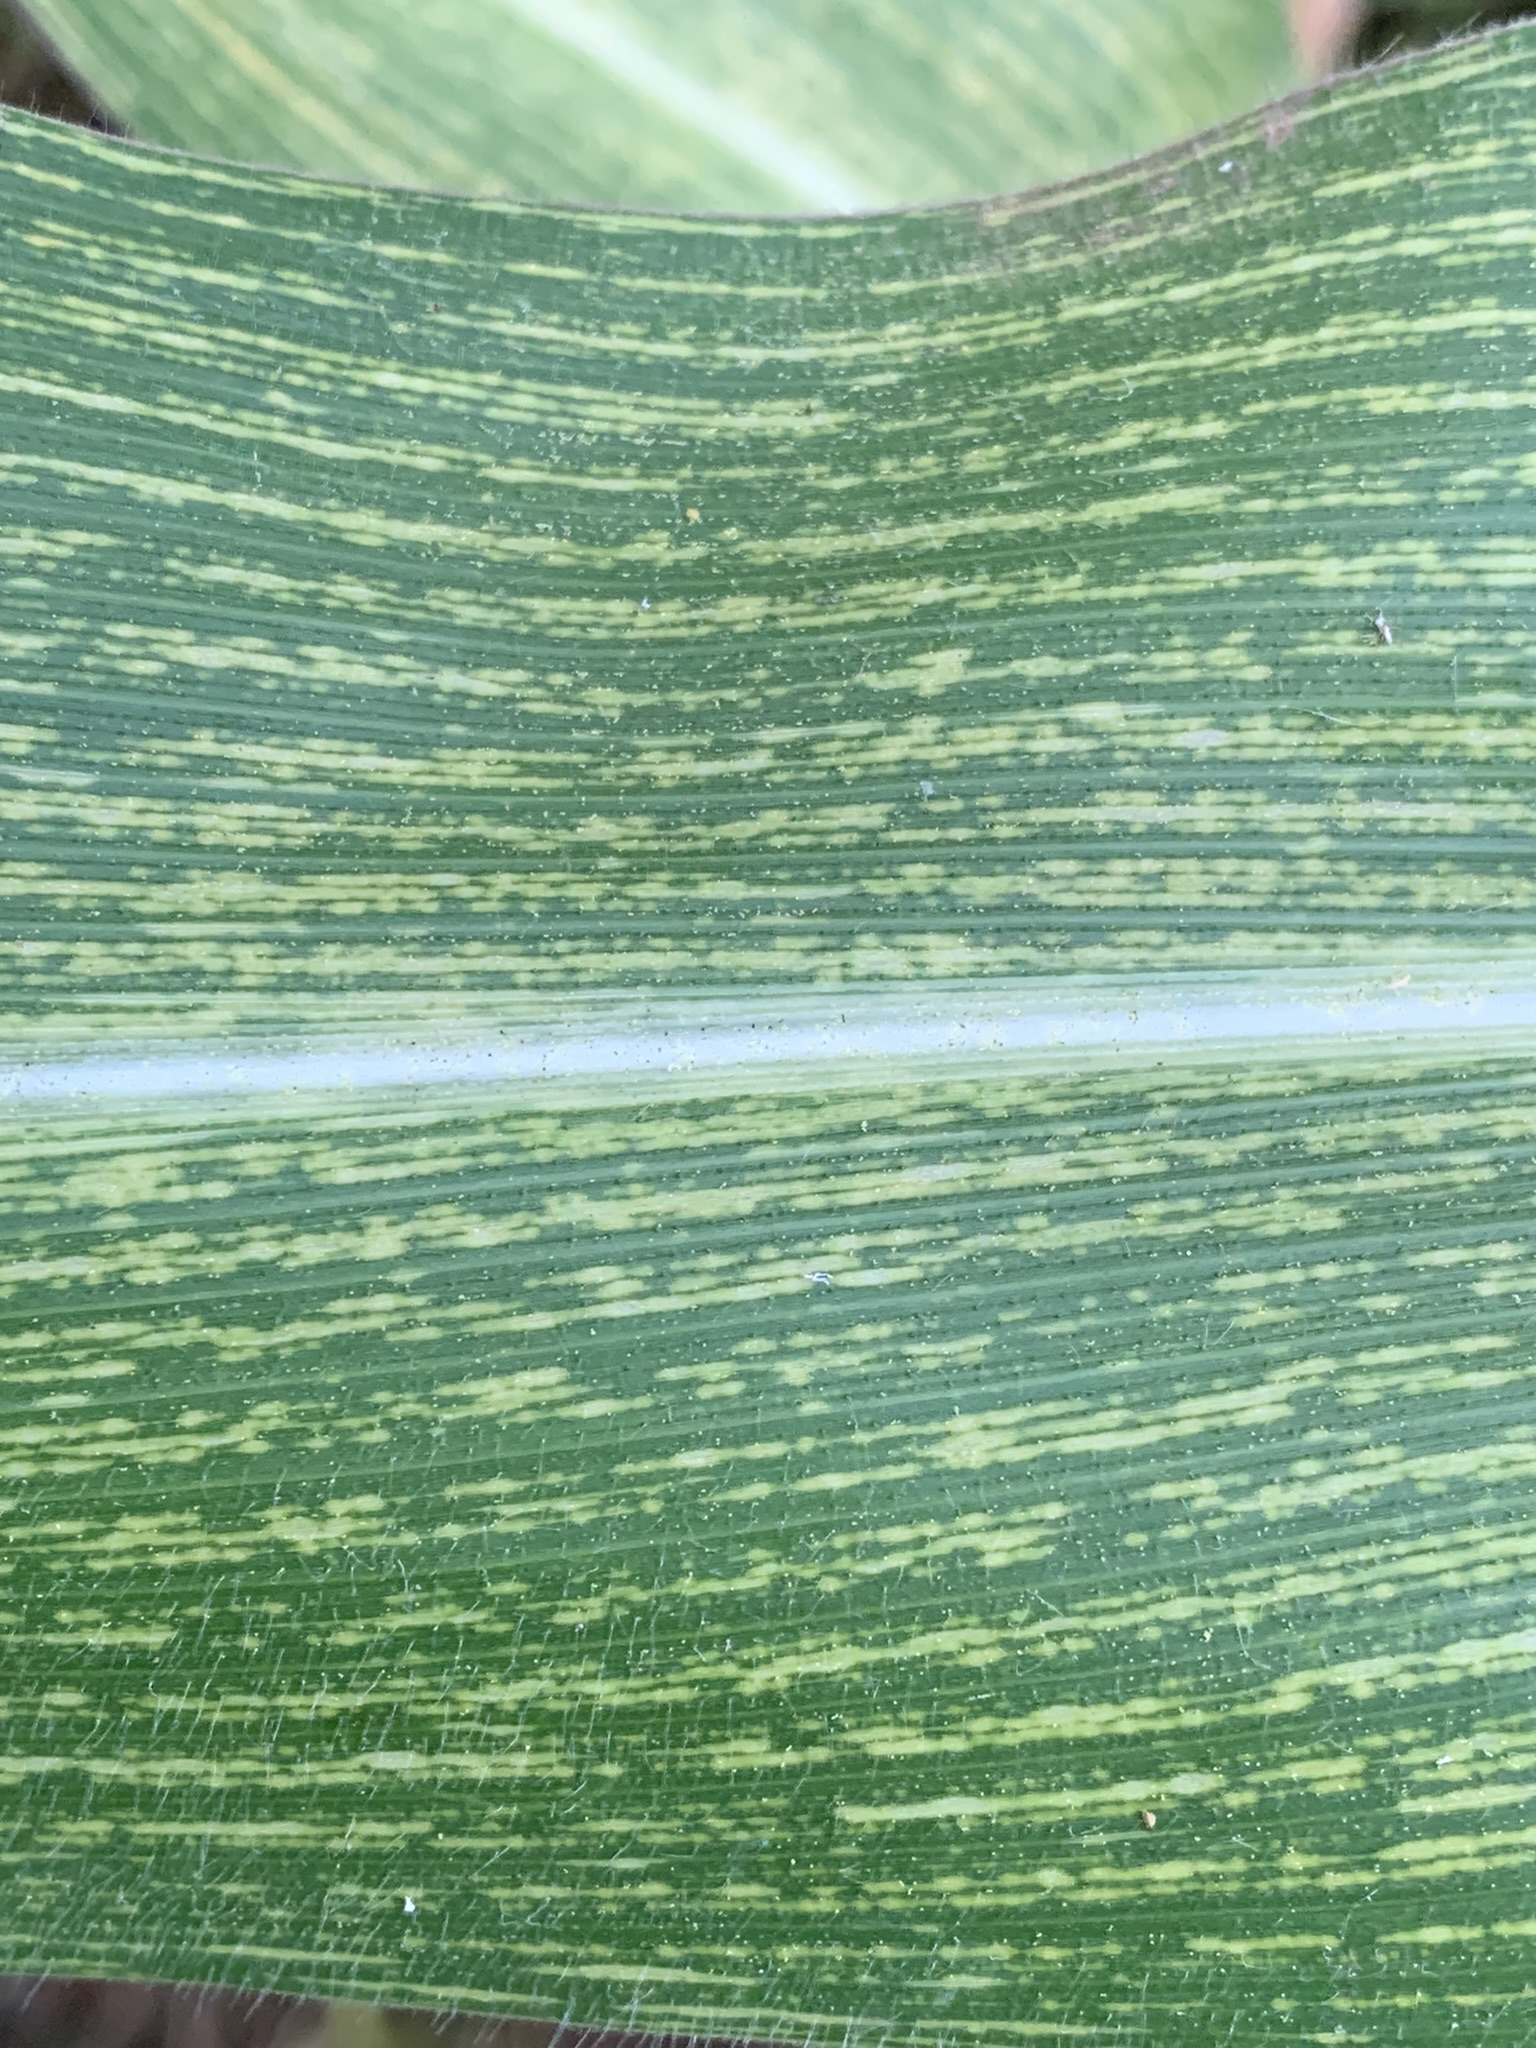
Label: MSV